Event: Nepal Earthquake
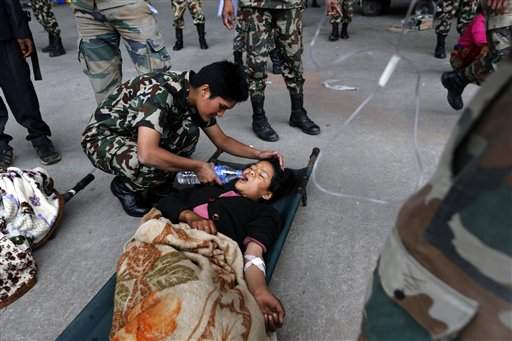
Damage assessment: no_damage